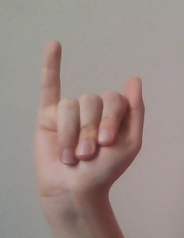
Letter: meem